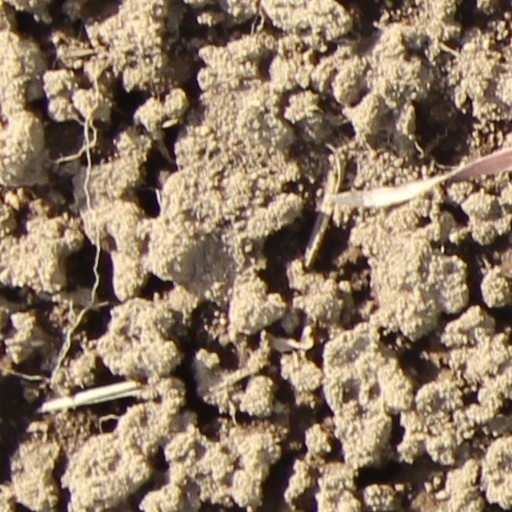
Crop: wheat